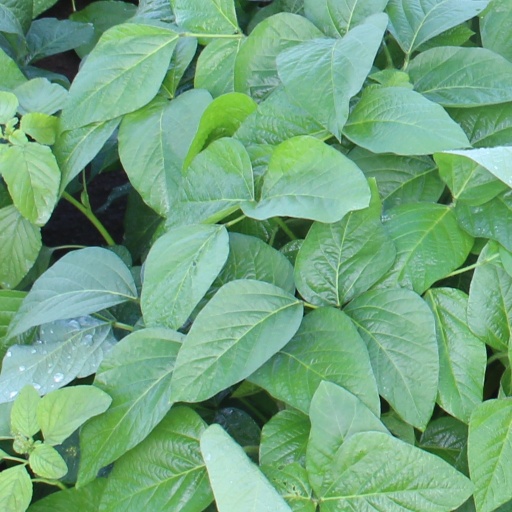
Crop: soybean